RB Leipzig

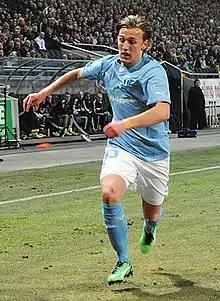
Emil Forsberg playing a match for Malmö FF against AIK in June 2013

On 6 February 2015, the club lost 2–0 to Erzgebirge Aue. As a consequence, the club had now played four matches without a win and had lost contact with the top placed teams. On the following Tuesday evening, the club summoned Alexander Zorninger to a meeting, and on Tuesday night, the club took the decision to part ways with him after the season. The decision had been taken by the club management in consultation with Red Bull GmbH owner Dietrich Mateschitz. The next morning, Alexander Zorniger announced his own decision to leave immediately. The club received criticism for its decision. Under Alexander Zorniger, the club had risen from the Regionalliga to the 2. Bundesliga. Some media considered the decision to be a merciless one. Incumbent RB Leipzig U17 coach Achim Beierlorzer was announced as interim head coach for the rest of the season.